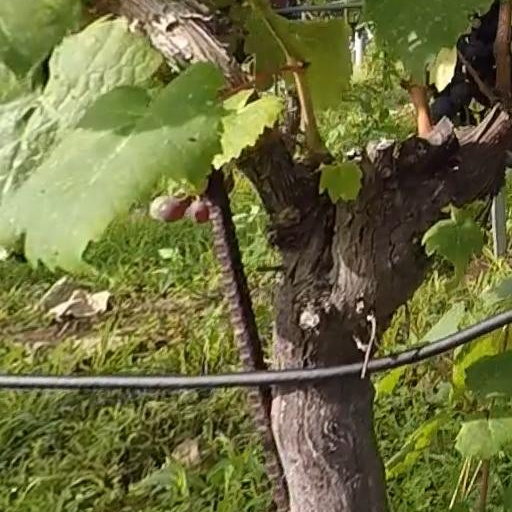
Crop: grape